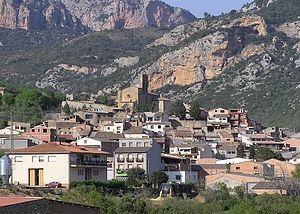
Vilanova de Meià est une commune de la province de Lérida, en Catalogne, en Espagne, de la comarque de Noguera